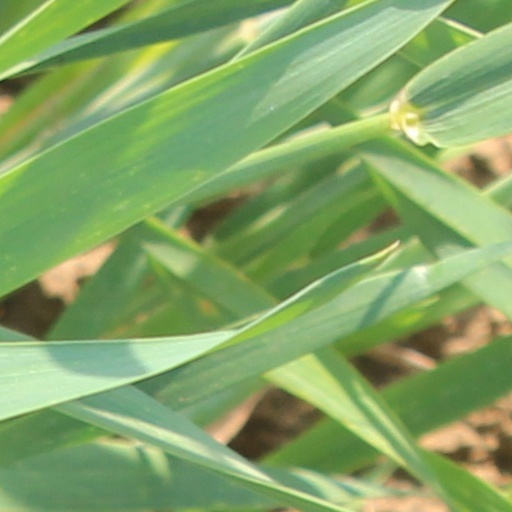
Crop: wheat